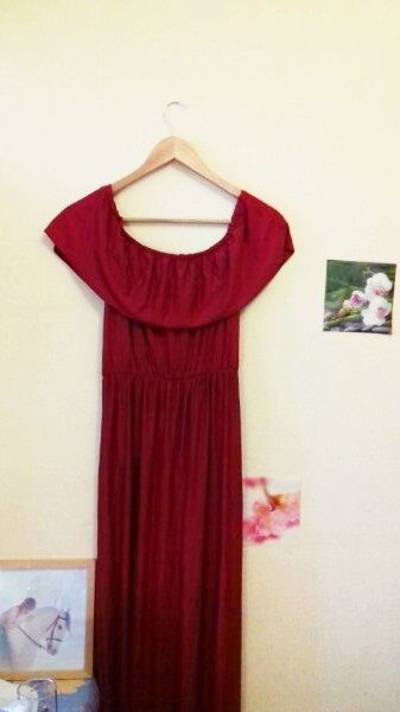
Waste category: clothes